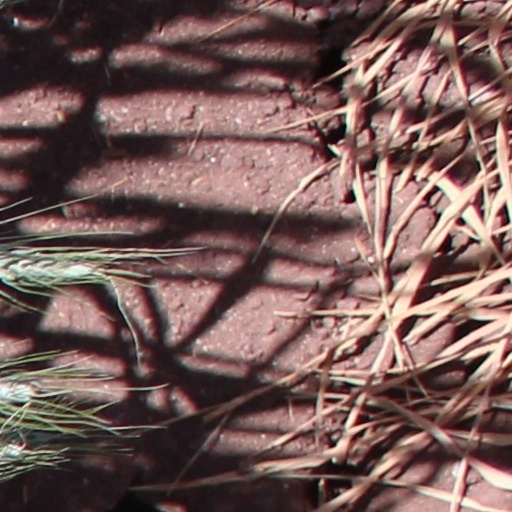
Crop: wheat